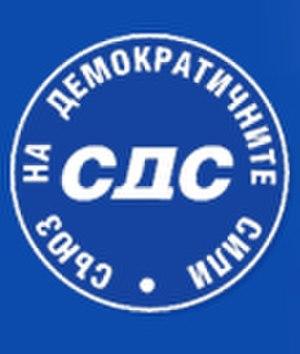
L'Union des forces démocratiques est un parti politique bulgare, membre du Parti populaire européen.